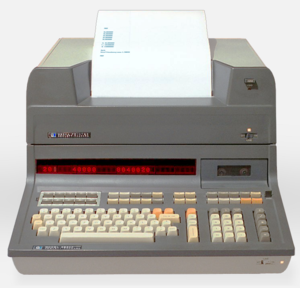
Photographie d'un ordinateur Hewlett-Packard 9830A avec l'imprimante thermique 9866 montée dessus.
La gamme de machines HP 9800 est une série de calculatrices programmables de bureau et plus tard nommés comme des ordinateurs de bureau produits par la société Hewlett-Packard qui succède à la gamme HP 9100A.